Iraqi National Movement

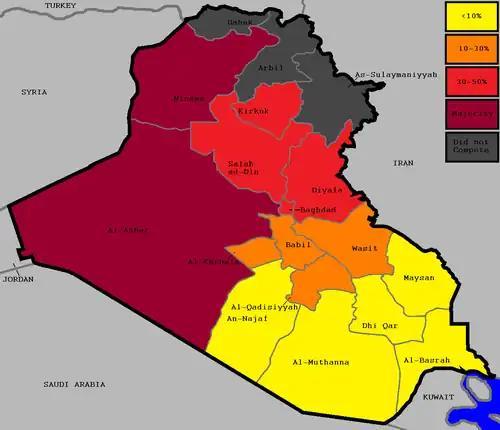
Performance of the al-Iraqiya List for the 2010 Iraqi Elections, per Governorate

Following the election the party was beset by political infighting in the post election period, with 8 MPs leaving in early March 2011 in order to set up the White Iraqiya Bloc.